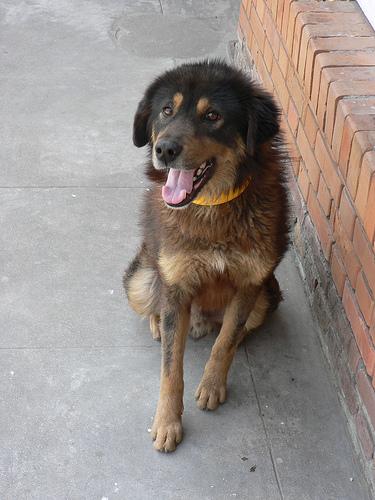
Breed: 205-n000030-Tibetan_mastiff